QF 18-pounder gun

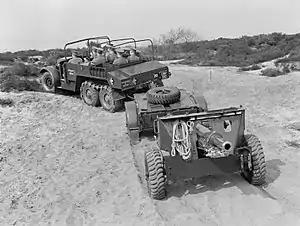
The gun on Mk. VP carriage with its modified armour shield on pneumatic tyres with limber towed by Morris CDSW tractor, 1938

In addition to its land role 184 guns were converted to arm Defensively Armed Merchant Ships (DAMS) against U-boat attack during the First World War. The conversion entailed mounting the guns on the same type of elastic mount used by the QF 6-pounder Hotchkiss.